Marcia Jarmel

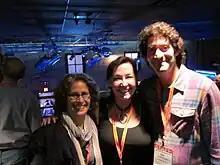
Jarmel (on left) in 2011

Marcia Jarmel is a director, producer, and long-standing member of the Bay Area documentary community. She was born and raised in suburban New Jersey and attended high school and college in Boulder, Colorado, where she studied journalism. She learned filmmaking through hands-on experience working on others people's projects. She moved to the Bay Area in 1988 and six years later, co-founded the San Francisco-based production company, PatchWorks Films, with husband-collaborator Ken Schneider. She has directed, produced, and managed impact for their films ever since.